Zigliara

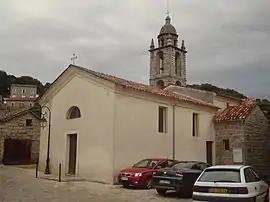
The church in Zigliara

Zigliara is a commune in the Corse-du-Sud department of France on the island of Corsica.